Government of the Nguyễn dynasty

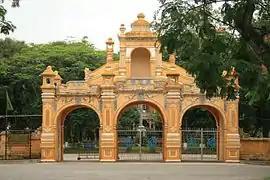
Viện cơ mật

Among the Minh Mạng Emperor's reforms was the increasingly close institutionalisation associated with the establishment of new government agencies. During the first 15 years of his rule, the Minh Mạng Emperor restructured the entire administration of the dynasty both at the central and local levels, basically codifying the political structures that the Nguyễn dynasty would use until its downfall in 1945. The Minh Mạng Emperor also increased the levels of supervision at every level of the bureaucracy, especially for the compiling, checking, copying, backing up, browsing, sending, and executing documents at every level of the Nguyễn administration.